S. S. Rajamouli

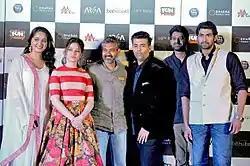
Anushka Shetty, Tamannaah, Rajamouli, Karan Johar, Prabhas, Rana Daggubati at the trailer launch of the Hindi version of ""

His next project was "" (2017), which served as both a sequel and a prequel to "Baahubali: The Beginning". The film was premiered at the British Film Institute. It was made on an estimated budget of ($37 million) and was the most expensive Indian film ever made at the time. "Baahubali 2" was released on 28 April 2017 and later dubbed into Hindi, Malayalam, Japanese, Russian and Chinese. Released in conventional 2D and IMAX formats, "Baahubali 2" was the first Telugu film to also release in 4K High Definition format.